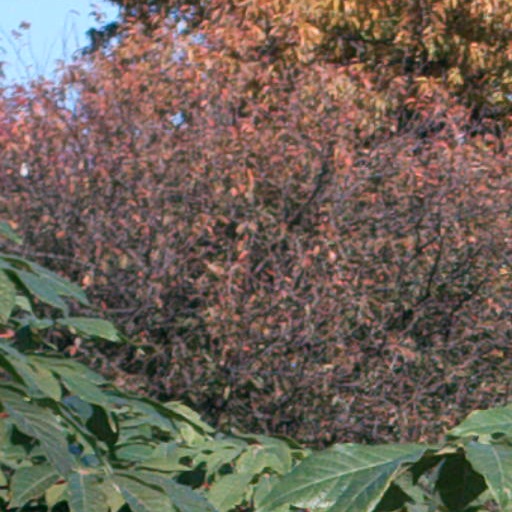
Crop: cassava